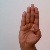
The image shows a hand gesture representing the letter 'B' in Indian Sign Language.